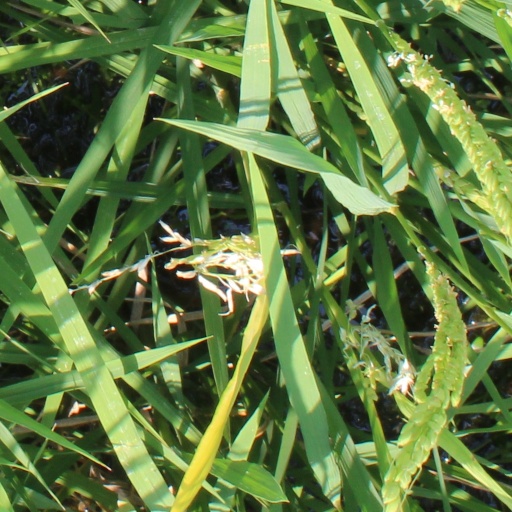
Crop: rice